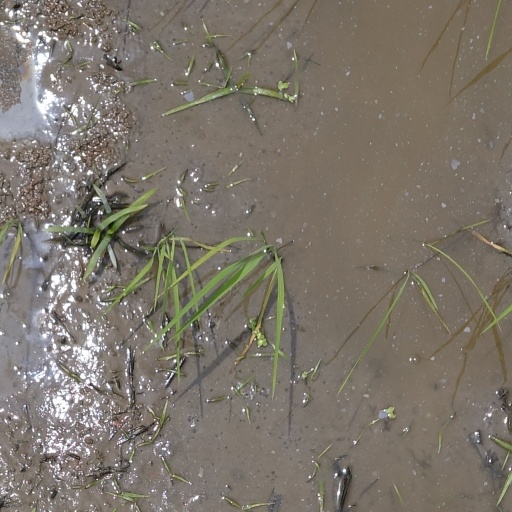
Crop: rice